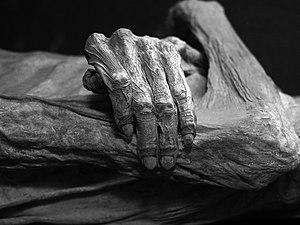
Détail des Momies de Guanajuato, au Mexique. Version noir et blanc. Photo prise dans le musée des momies de Guanajuato.